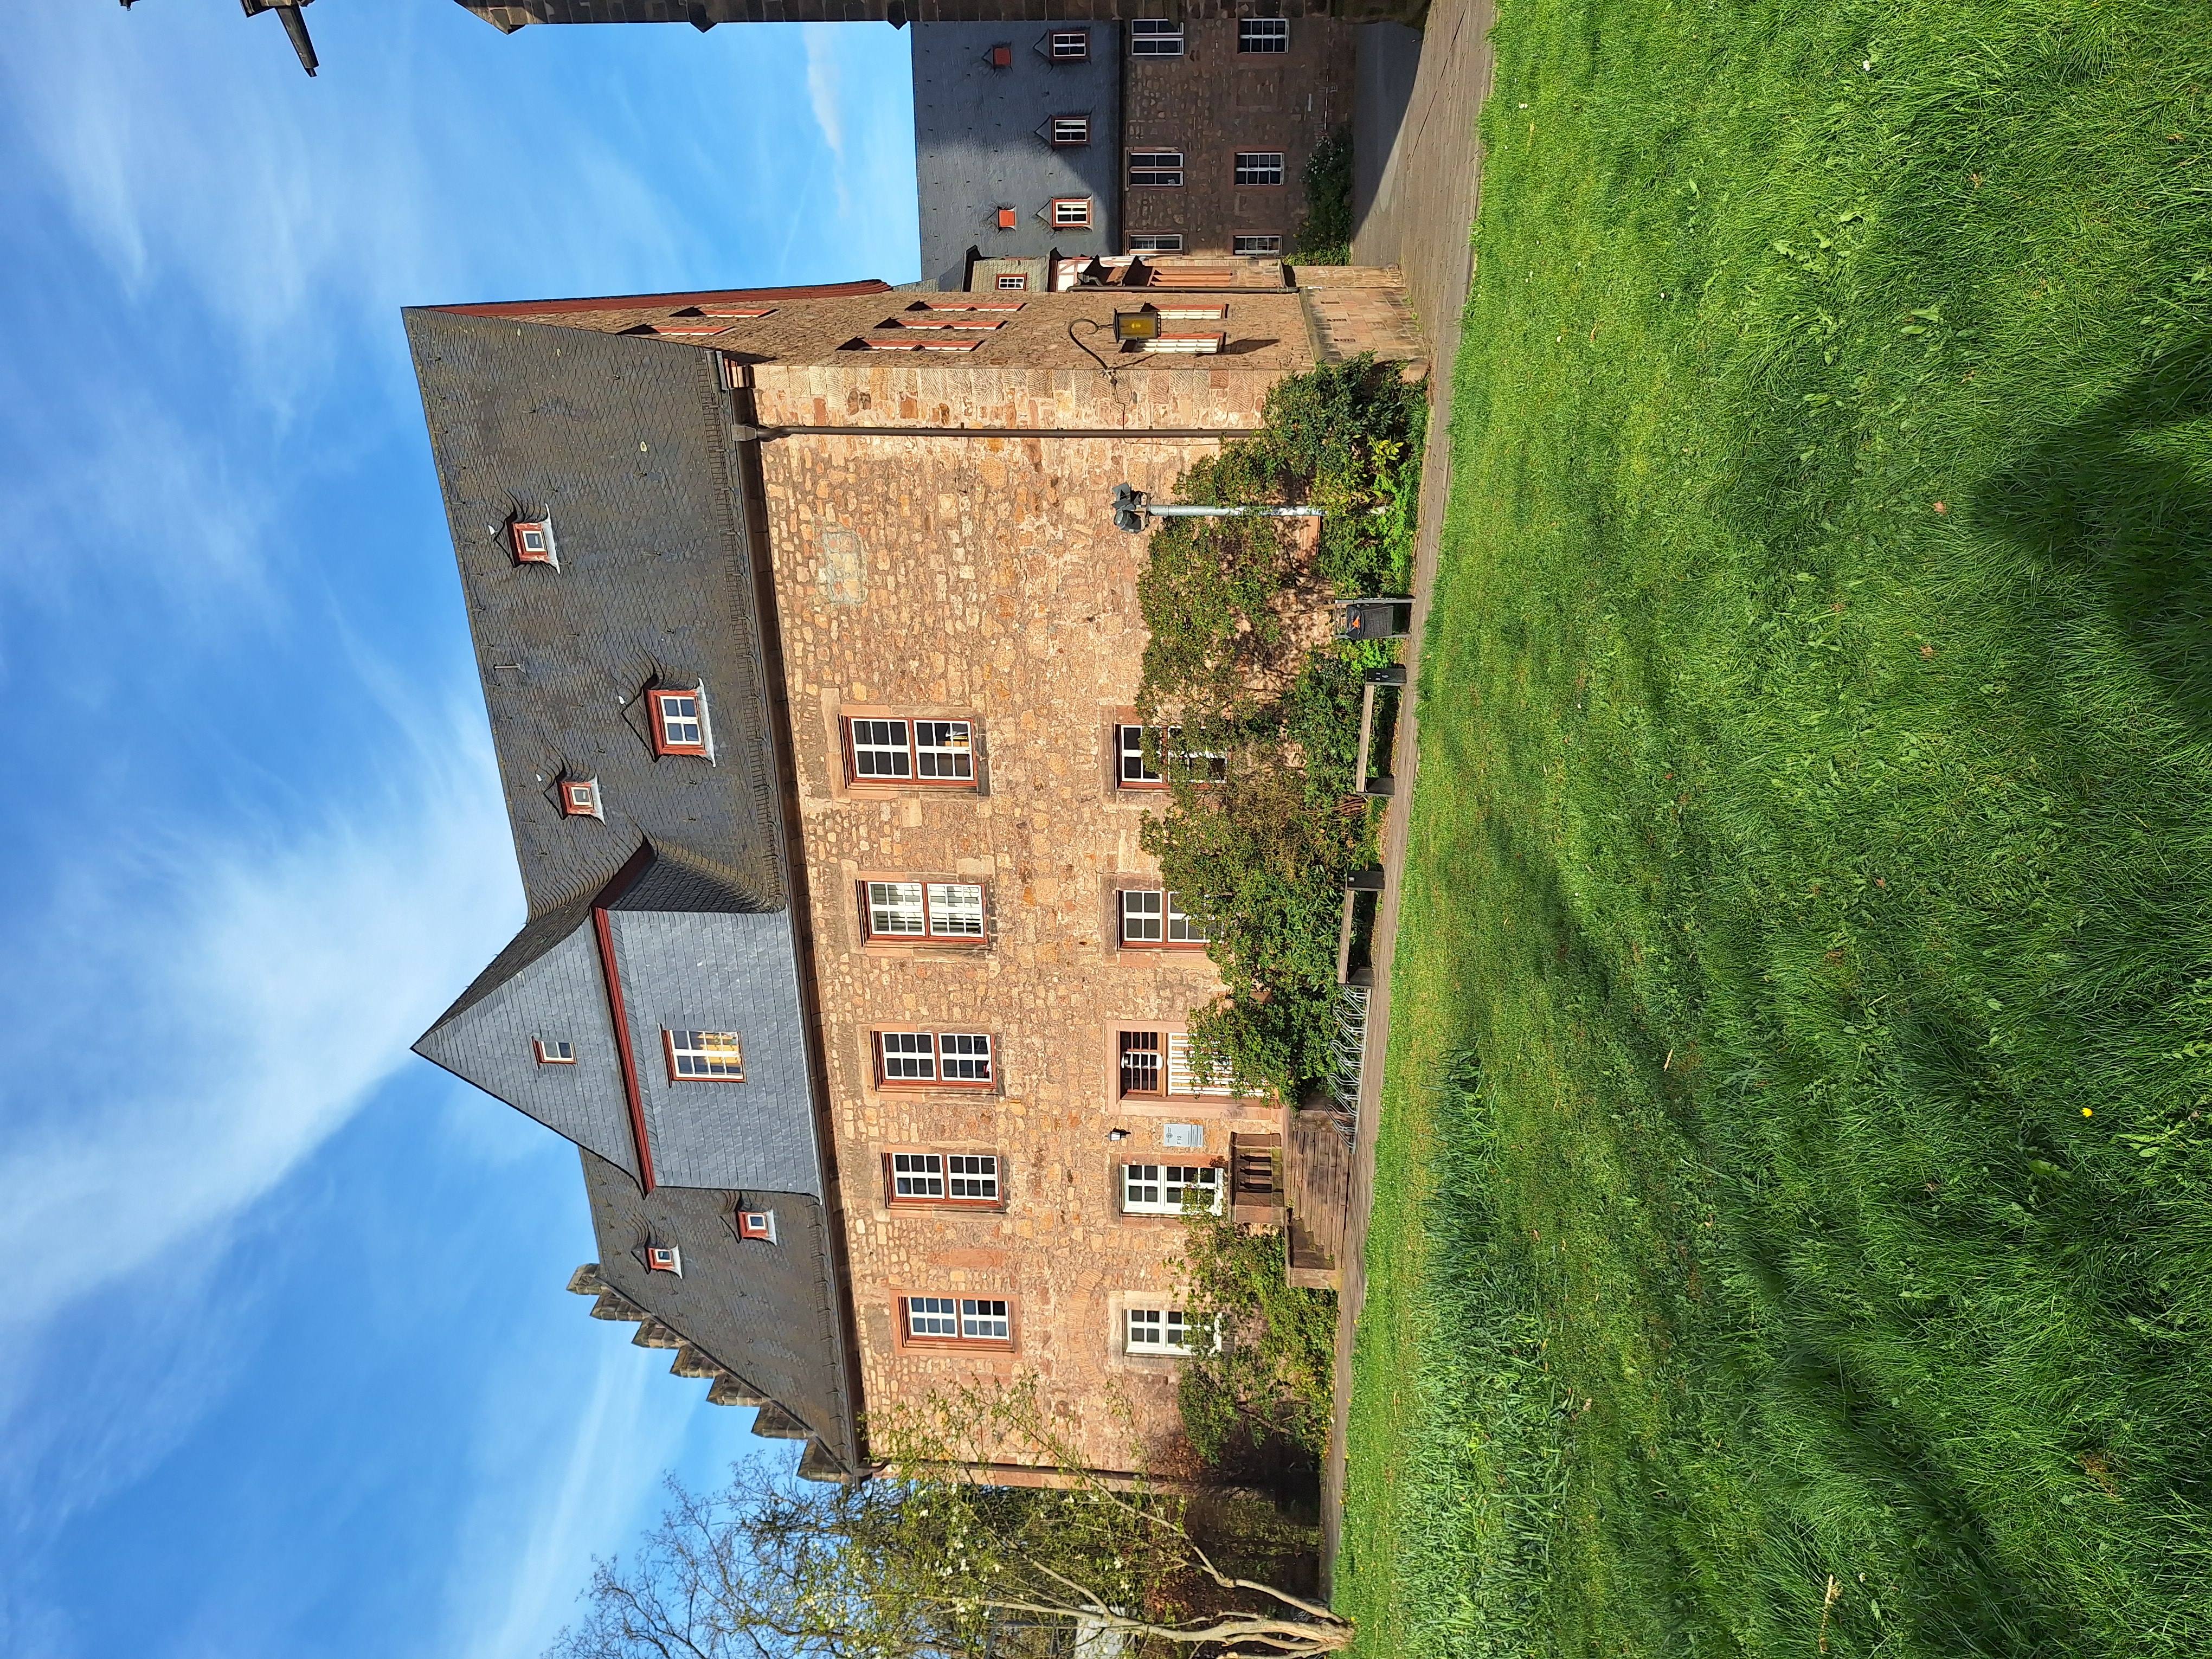
Building: Deutschhausstraße 10, Deutches Haus, Fachbereich Geographie